Autism Awareness Campaign UK

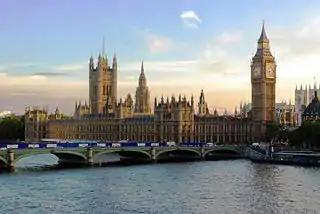
British Prime Minister Tony Blair met with autism campaigner Ivan Corea and Lee Scott MP in the Palace of Westminster in 2007 to discuss autism

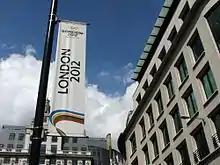
London 2012 Olympic bid

The Autism Awareness Campaign of 2002 initiated debates in the Parliament of the UK and the Scottish Parliament for Autism Awareness Year, supported by 800 UK organisations including the British Institute of Brain Injured Children, The Disabilities Trust, Autism London and the National Autistic Society. A major conference on autism was held at the King's Fund in London and the first ever service for autism was launched in 2002 by the couple who initiated Autism Sunday – it was held at St Paul's Cathedral. Autism Sunday is now a massive worldwide event, celebrated in many countries.